Michelle Benson

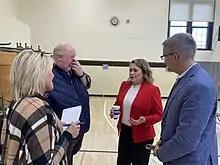
Senator Benson campaigning for Governor of Minnesota.

Benson has been a Boy Scout and Cub Scout leader, an administrator for a local Montessori school, and a member of the local chambers of commerce. Benson and her husband, Craig, live in Ham Lake with their three children.